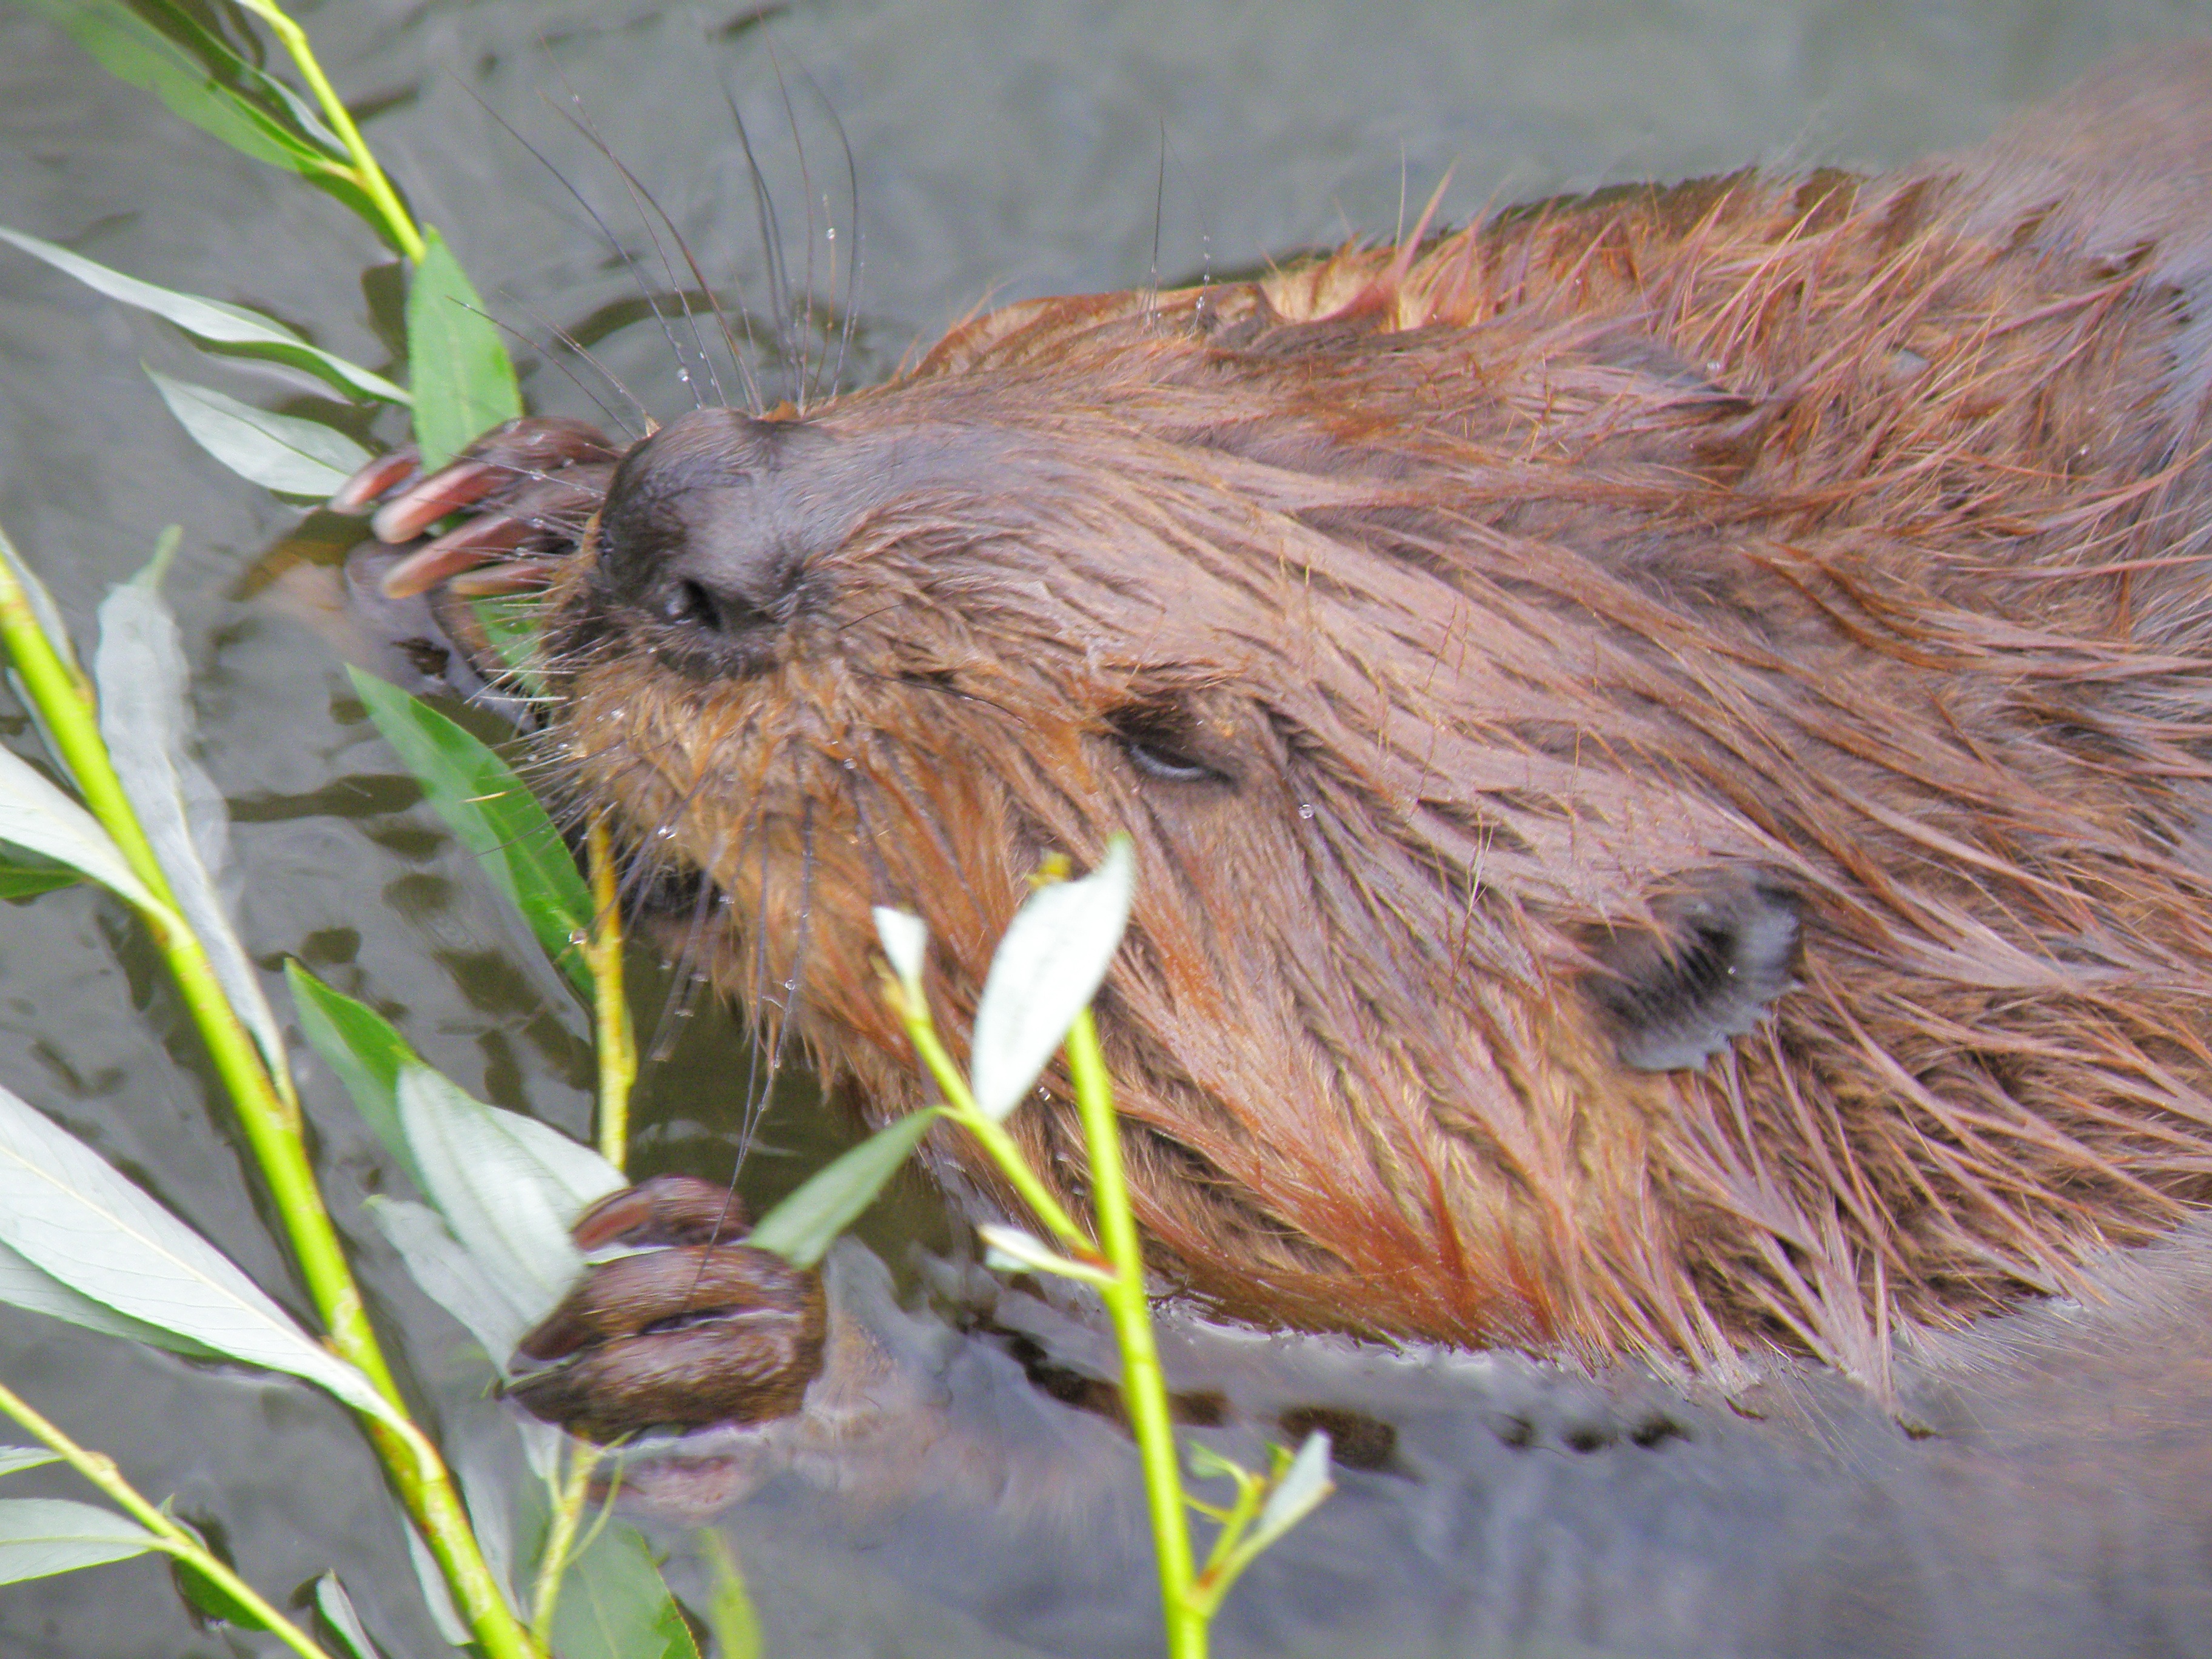
bird, wildlife, beak, mammal, rodent, fauna, vertebrate, beaver, wildlife photography, muskrat, old world flycatcher, perching bird